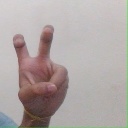
अक्षर: ई